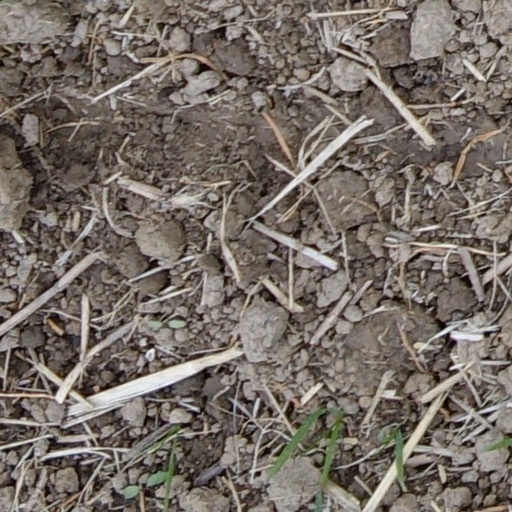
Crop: wheat